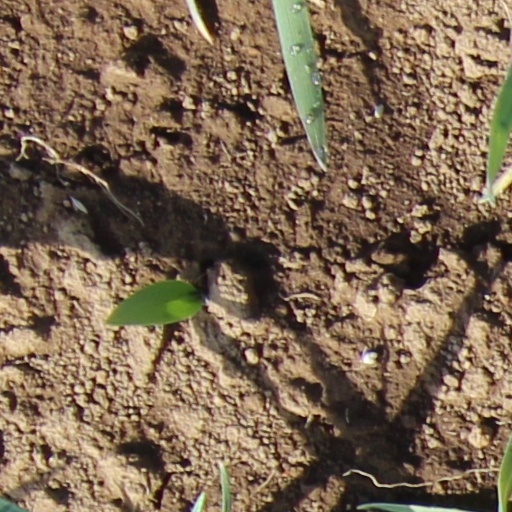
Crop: wheat